General Electric GE4

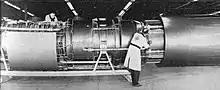
A mock-up of the GE4/J5 single-shaft afterburning turbojet

The General Electric GE4 turbojet engine was designed in the late 1960s as the powerplant for the Boeing 2707 supersonic transport. The GE4 was a nine-stage, single-shaft, axial-flow turbojet based largely on the General Electric YJ93 which powered the North American XB-70 bomber. The GE4 was the most powerful engine of its era, producing dry, and with afterburner. The Boeing 2707 was cancelled in 1971, putting an end to further work on the GE4.